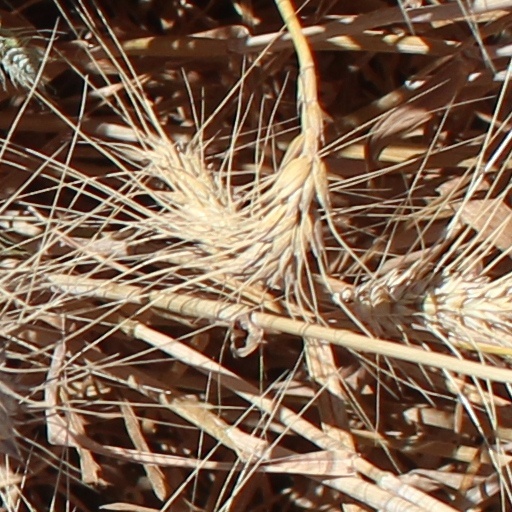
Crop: wheat